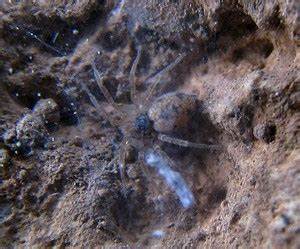
Label: spider